Council of Ephesus

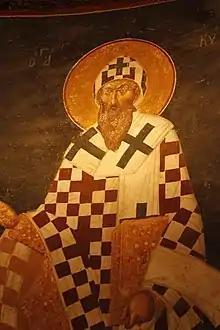
Cyril of Alexandria

The Council denounced Nestorius' teaching as erroneous and decreed that Jesus was one person (hypostasis), and not two separate persons, yet possessing both a human and divine nature. The Virgin Mary was to be called Theotokos, a Greek word that means "God-bearer" (the one who gave birth to God).